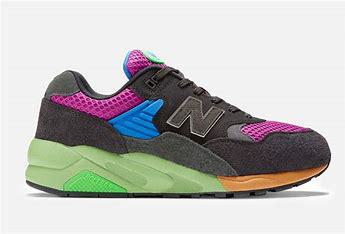
Brand: New
Model: Balance New Balance 580